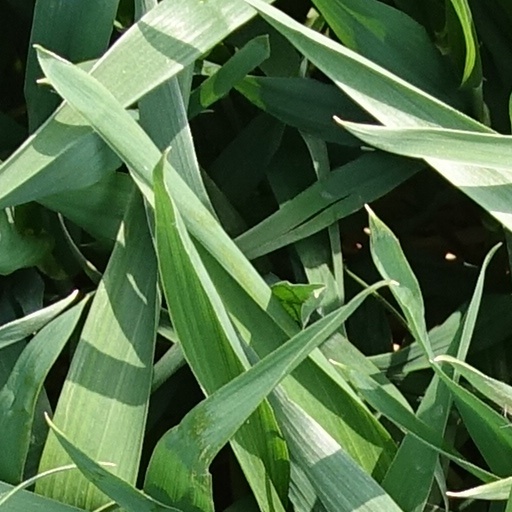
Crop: wheat